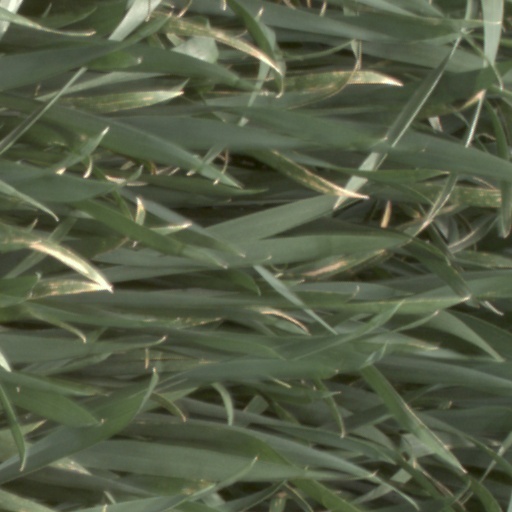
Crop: wheat